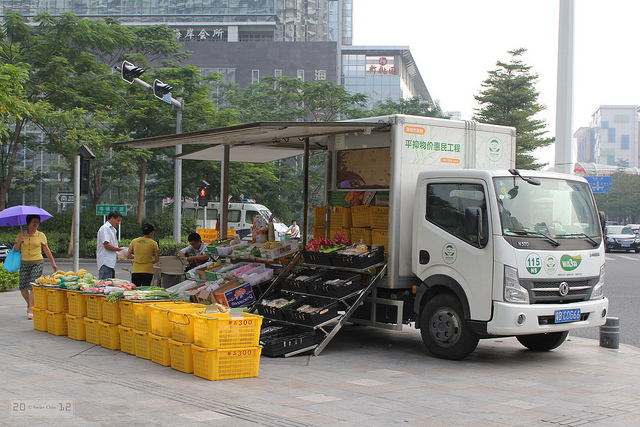
user: Given an image and a question. Answer the question in a short answer. Question: What is the truck doing? Short Answer:
assistant: sell